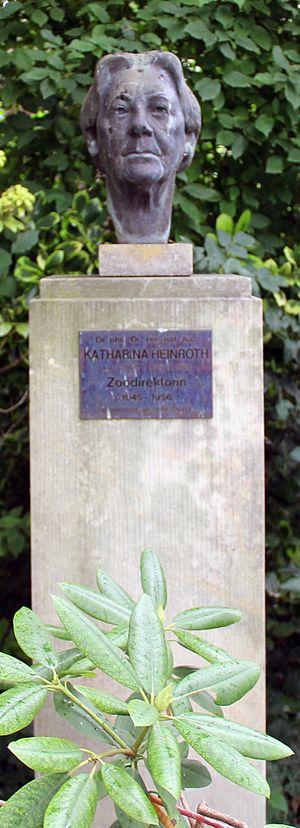
Katharina Bertha Charlotte Heinroth est une zoologiste allemande directrice du zoo de Berlin de 1945 à 1956.